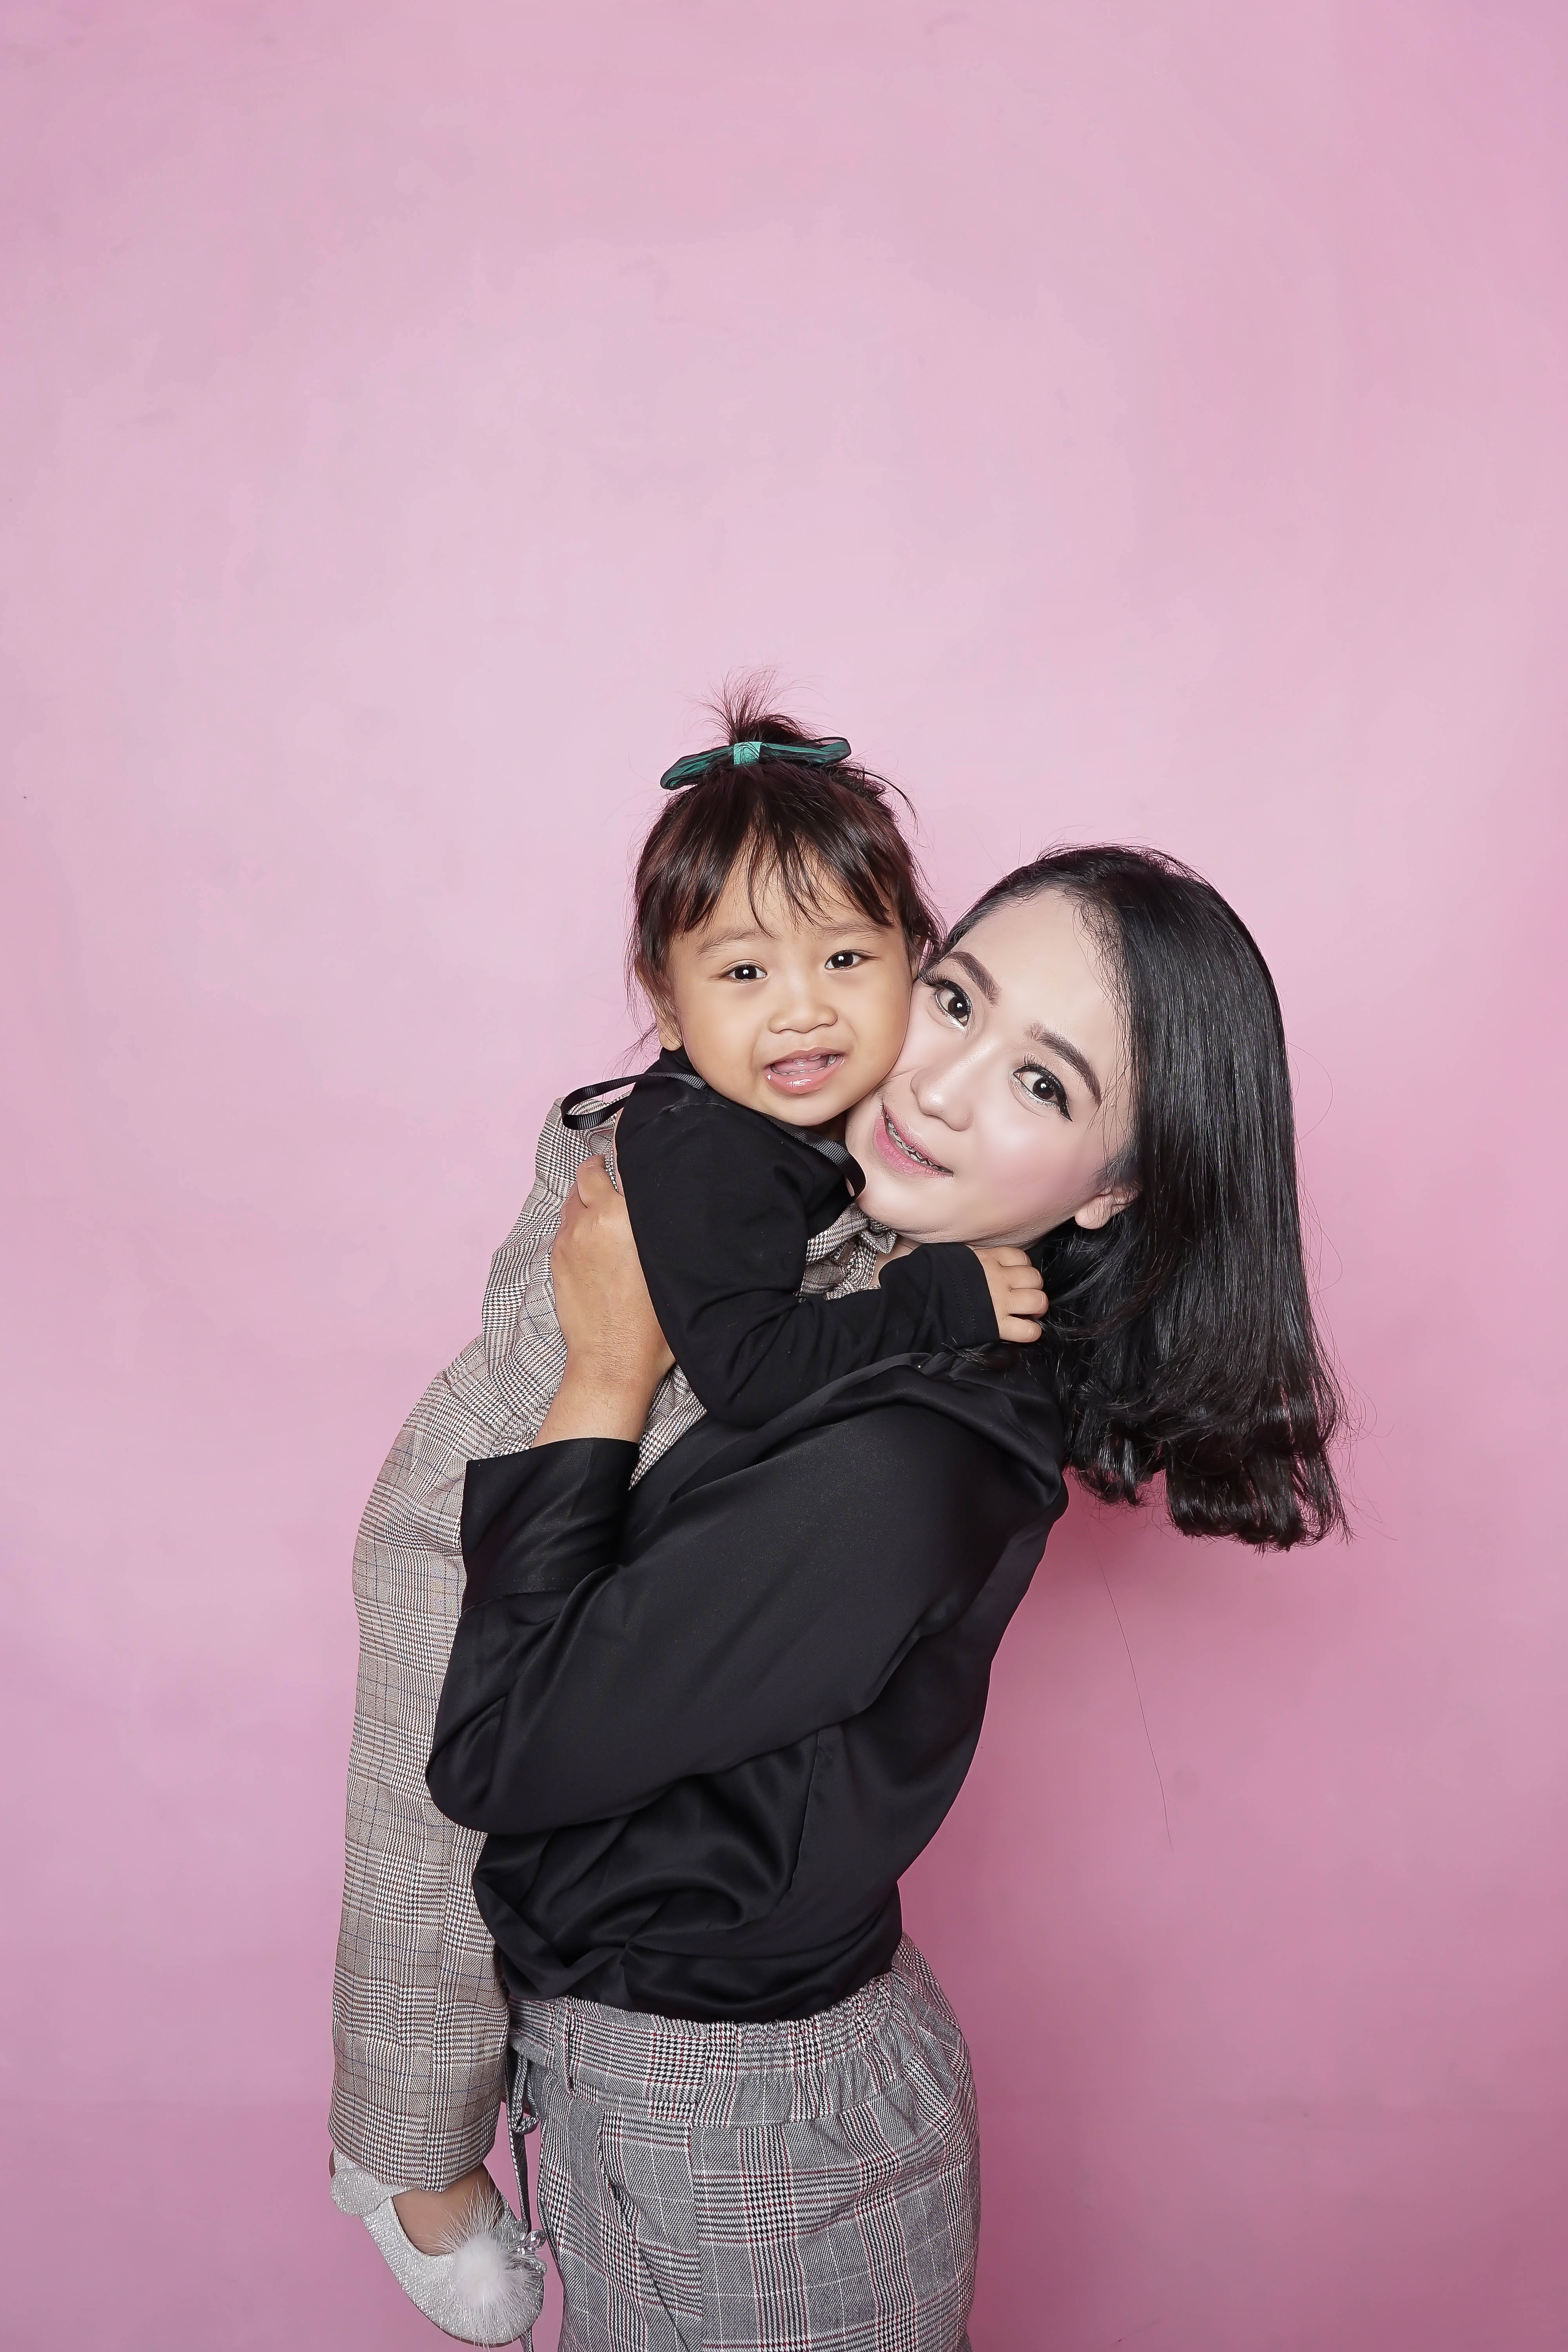
photograph, pink, snapshot, child, cheek, hug, standing, interaction, fun, photography, smile, happy, black hair, flash photography, love, toddler, gesture